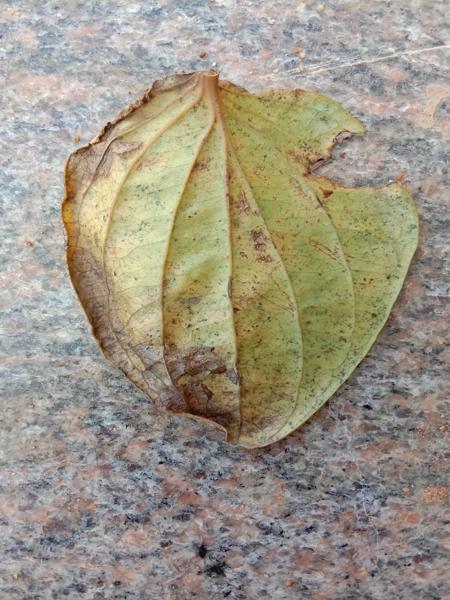
Plant: Betel